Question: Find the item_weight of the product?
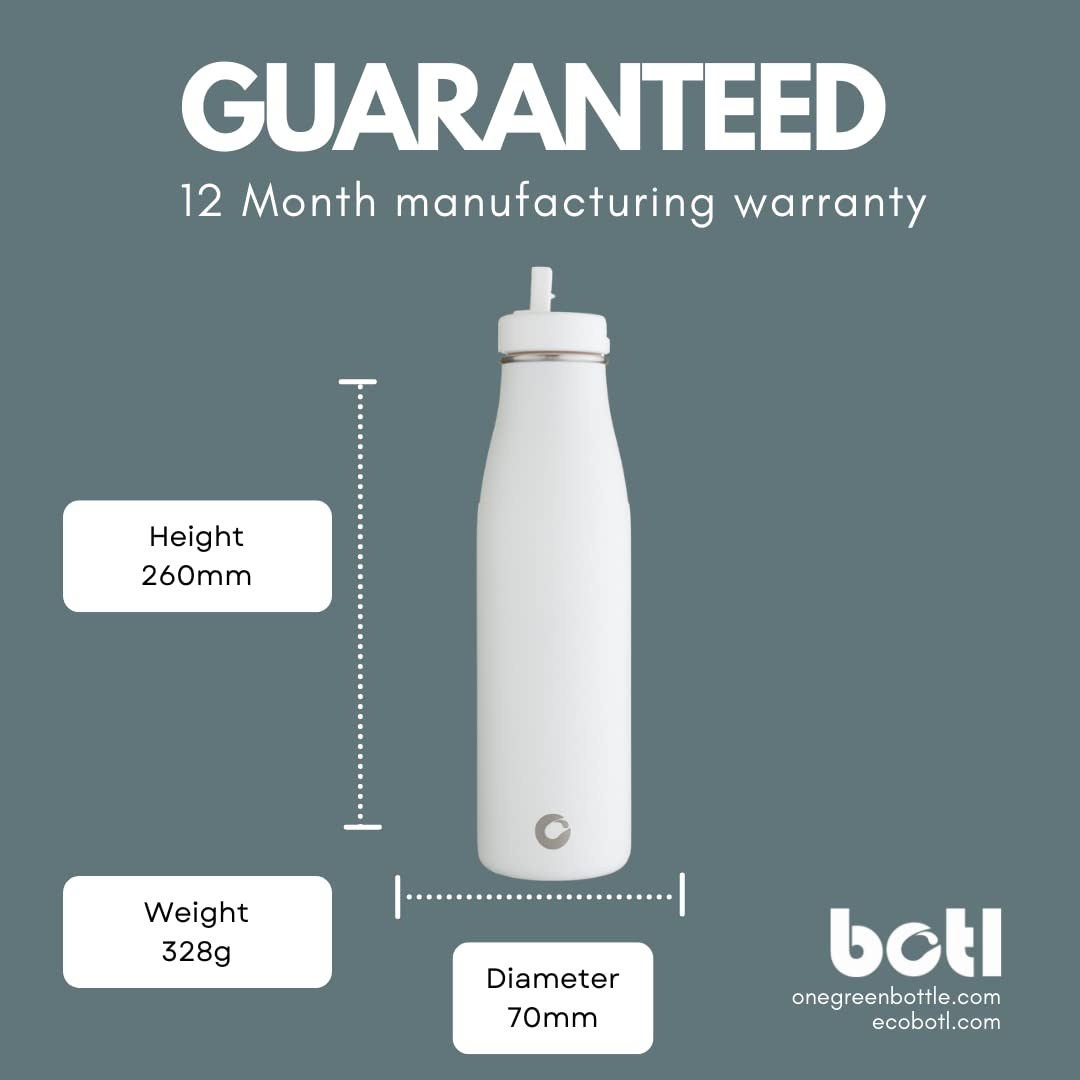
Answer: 328.0 gram